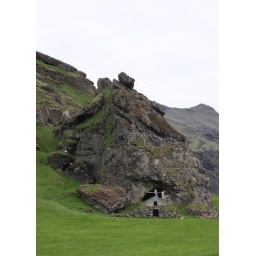
house in the rock